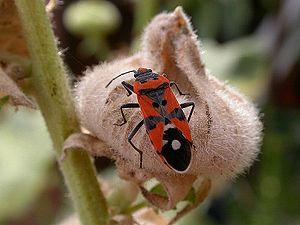
Lygaeus equestris, la Punaise écuyère, est une espèce d'insectes du sous-ordre des hétéroptères, de la famille des Lygaeidae, de la sous-famille des Lygaeinae.
Le sous-ordre des hétéroptères ou punaises, appartient à l'ensemble des insectes ptérygotes hétérométaboles, possédant un appareil buccal de type piqueur-suceur, deux paires d'ailes — les ailes postérieures sont membraneuses alors que les antérieures sont partiellement cornées —, et des antennes longues.
Cette page a pour objet de présenter un arbre phylogénétique des Hemiptera, c'est-à-dire un cladogramme mettant en lumière les relations de parenté existant entre leurs différents groupes, telles que les dernières analyses reconnues les proposent. Ce n'est qu'une possibilité, et les principaux débats qui subsistent au sein de la communauté scientifique sont brièvement présentés ci-dessous, avant la bibliographie.